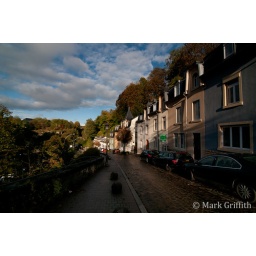
Late afternoon light in Luxembourg walking down the hill into the valley searching for Amazon's office.